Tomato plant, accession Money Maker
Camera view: vertical (180 deg); turntable rotation: 150 degrees
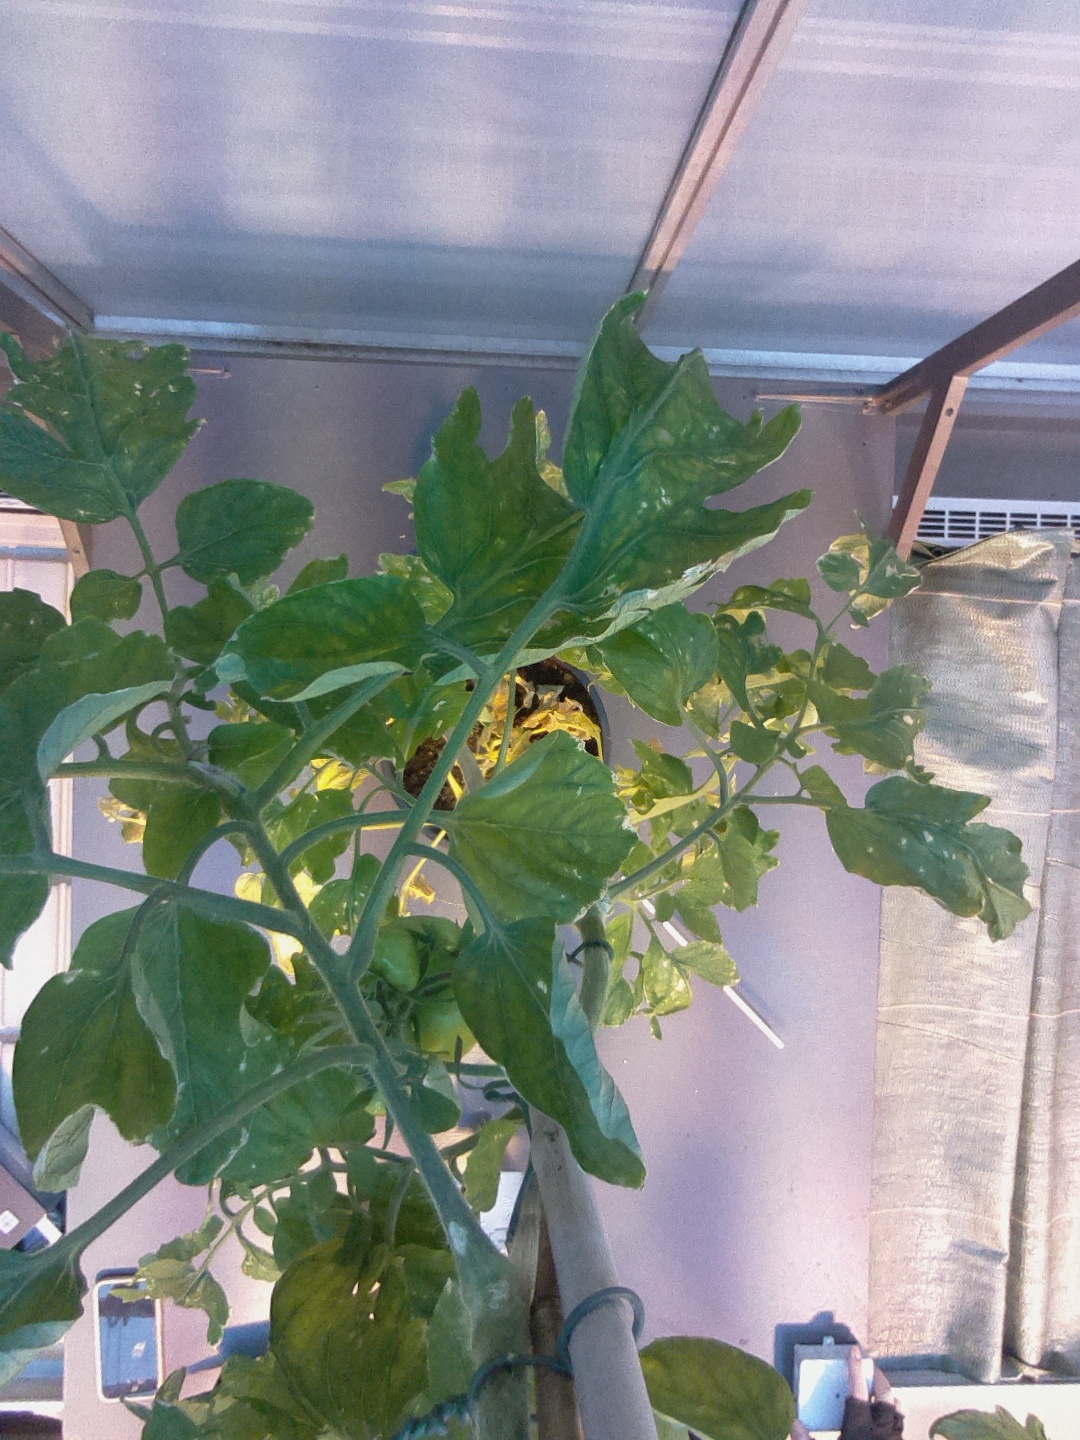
BBCH growth stage 77: 70%-80% of final fruit size